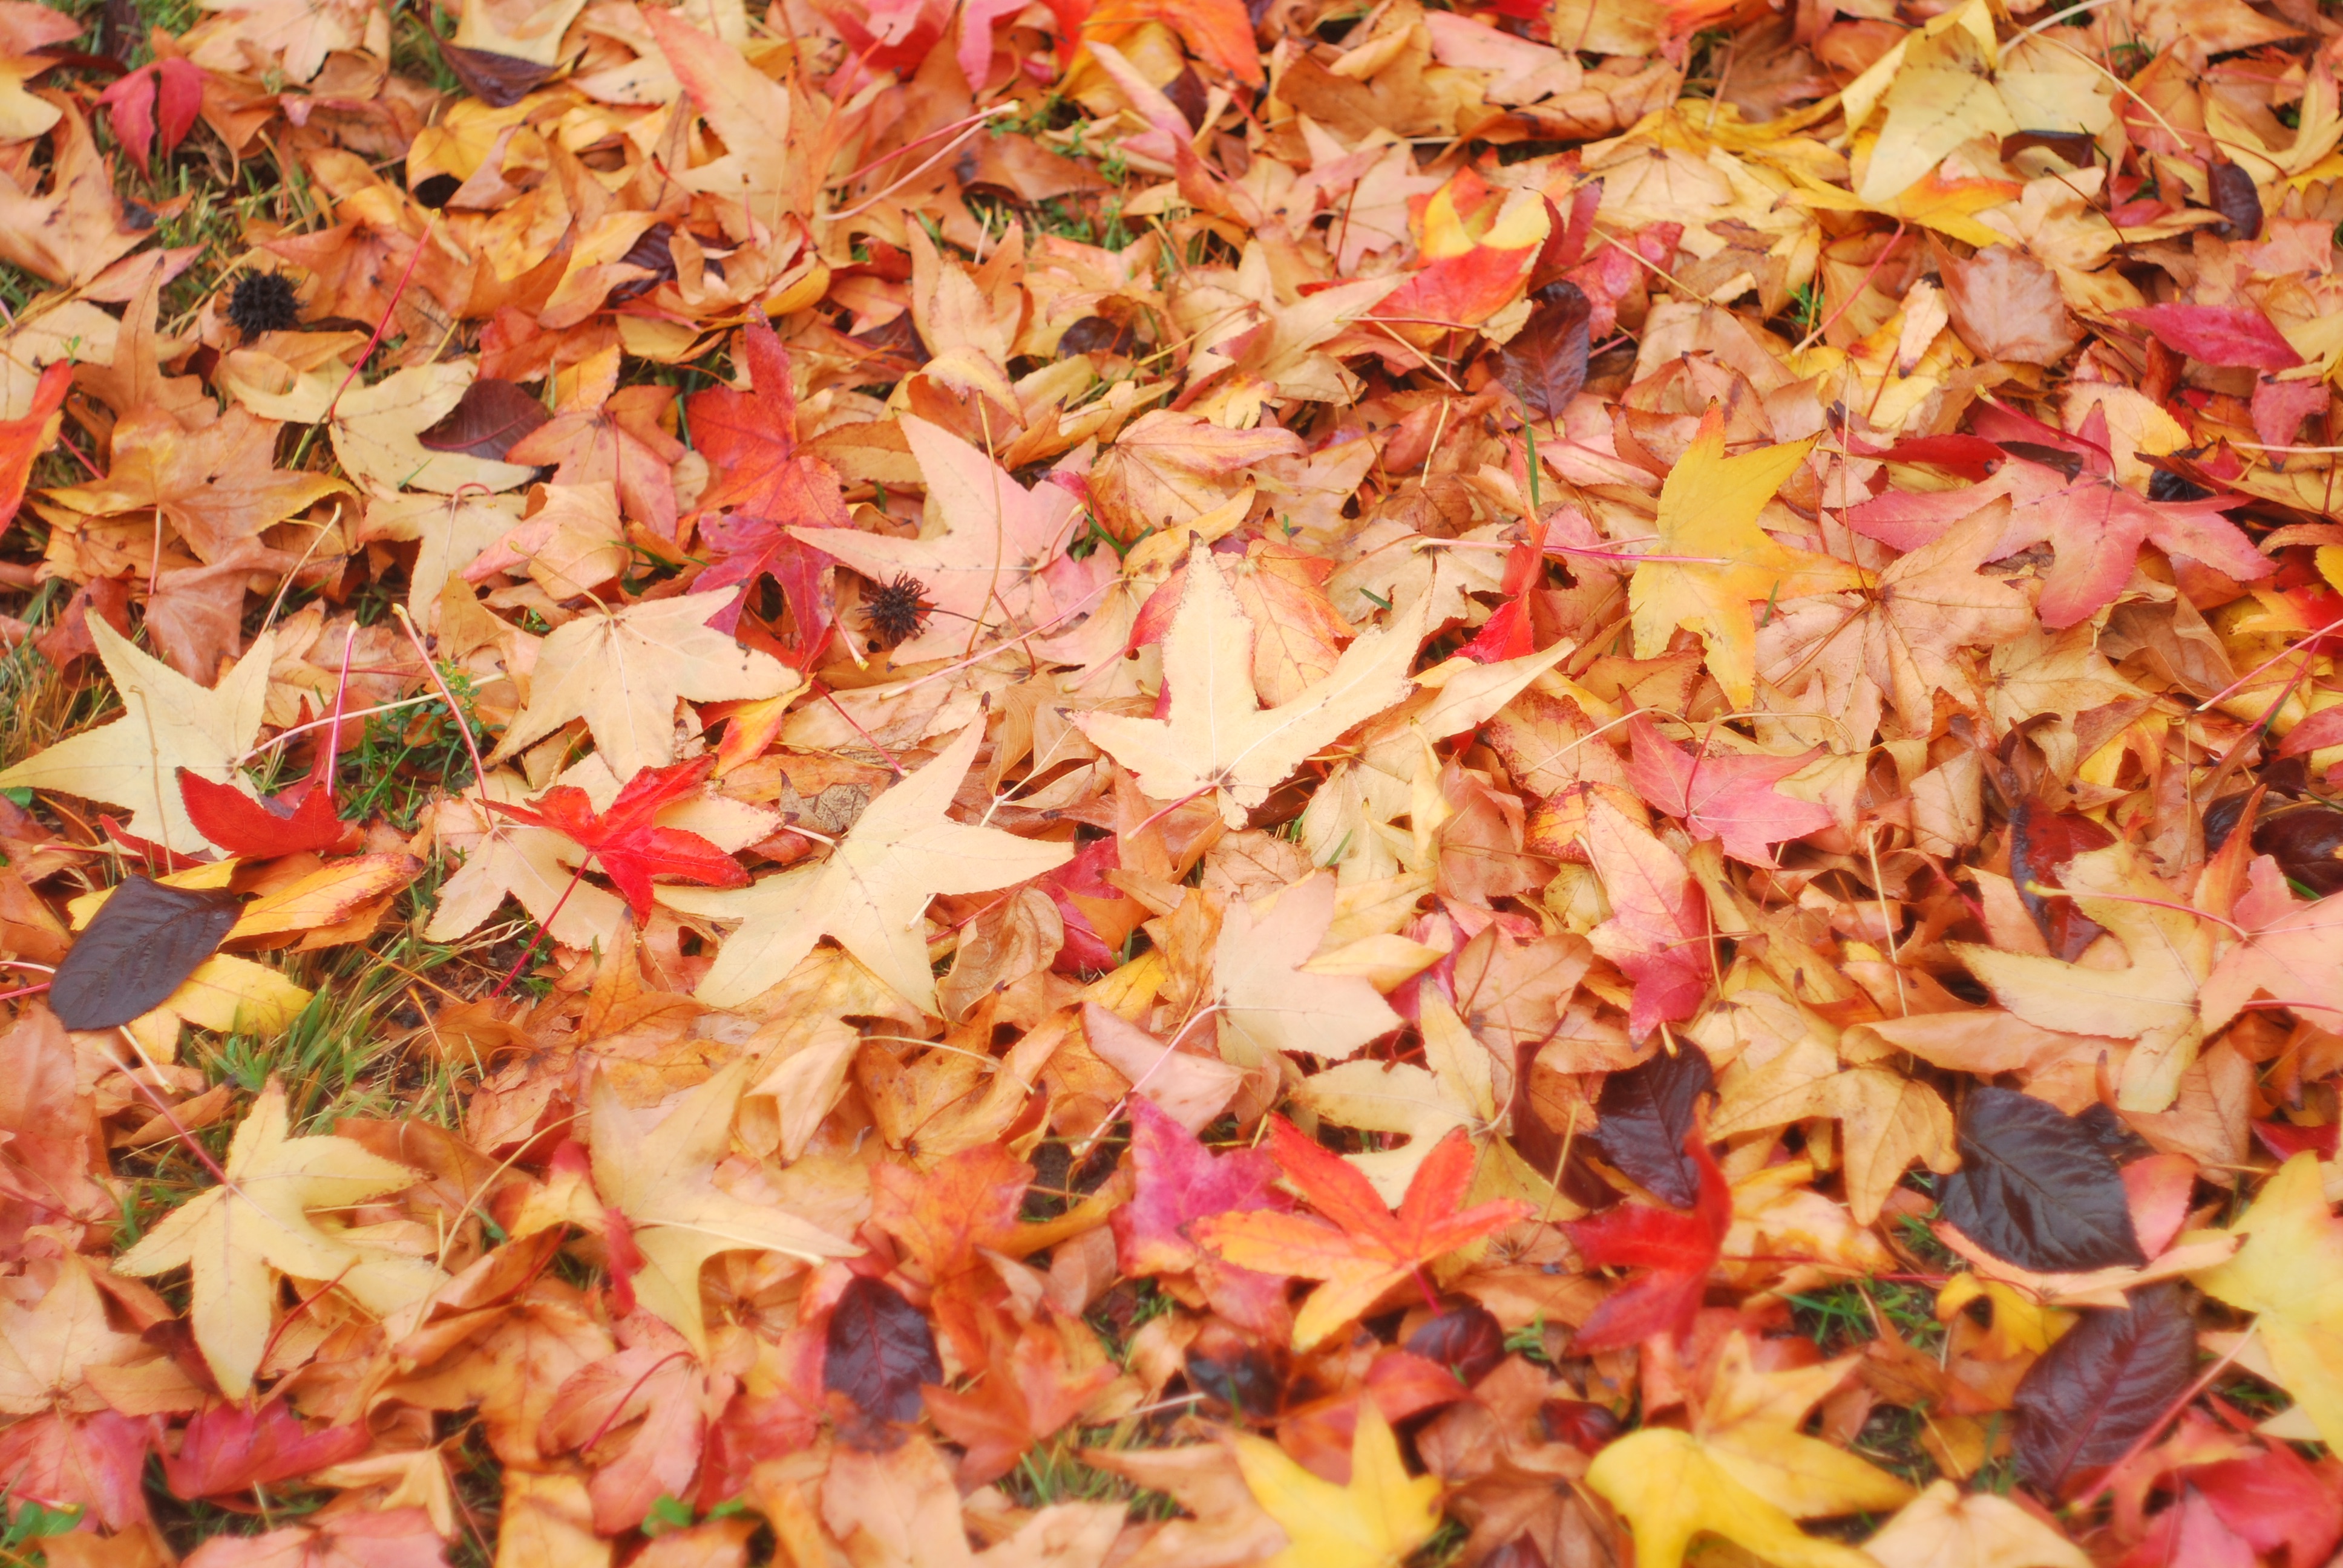
plant, leaf, petal, dish, food, produce, autumn, flowering plant, land plant